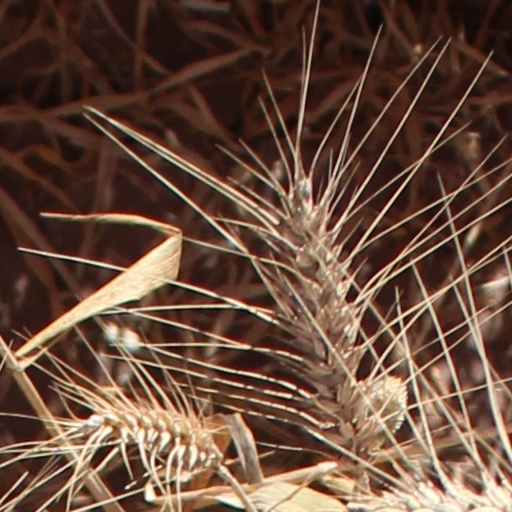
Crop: wheat